Hines Ward

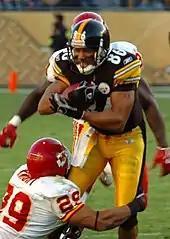
Ward attempts to break Sammy Knight's tackle during a game against the Kansas City Chiefs

During the 2002 season opener, he had eight catches for 90 yards and a touchdown, in an AFC Championship rematch against the Patriots. The next game, he caught 7 passes for 92 receiving yards and 2 touchdowns in a 17–30 loss to the Oakland Raiders. It was his first game with more than a single touchdown in his career. During a Week 5 matchup at New Orleans, Ward made 5 receptions for 45 yards and caught his first touchdown reception from new quarterback Tommy Maddox. On November 10, 2002, Ward had his best game of the season, making a season-high 11 receptions, 139 receiving yards, and a touchdown during a 34–34 tie with the Atlanta Falcons. The following week, he caught 10 passes for a season-high 168 receiving yards and caught 2 touchdowns in a 23–31 loss to the Titans. It was his third game of the season with 2 touchdown receptions. He continued to dominate the next game against the Bengals, as he had 125 yards on 10 receptions, while also scoring a 64-yard touchdown during the 29–21 victory. This was Ward's third consecutive game with over 100 receiving yards and a touchdown. The Steelers finished the season 10–5–1 and made the playoffs for the second year in a row. On January 5, 2003, they played the Browns in the AFC Wild-card game. Ward finished the game with 11 catches, 104 receiving yards, and also caught his first career postseason touchdown in the 36–33 victory. The following week, the Steelers played at Tennessee in the divisional playoff game. Although they lost 31–34, Ward finished with 7 catches for 82 receiving yards and 2 touchdowns. Along with teammate Alan Faneca, Ward was selected to play in his second consecutive Pro Bowl. In the Pro Bowl, he caught 2 passes for 45 yards and scored a 32-yard touchdown. He finished his fifth season with 1,329 receiving yards, 112 receptions, and 12 touchdown receptions, all career-highs. This also was his only season with over 100 receptions.